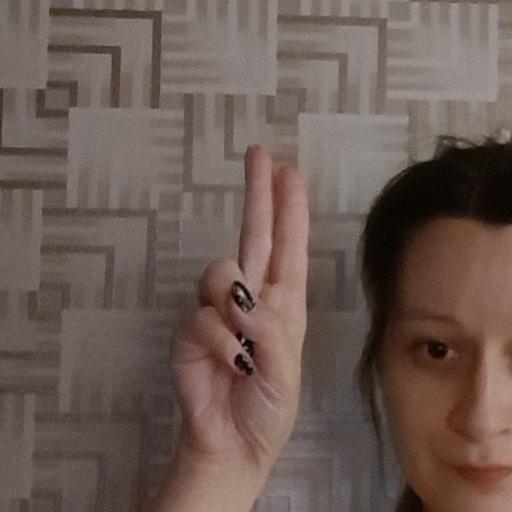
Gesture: two_up